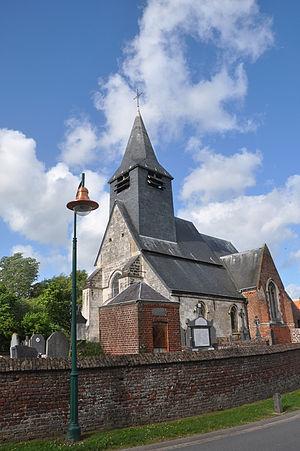
Eglise Saint Pierre de Tourmignies
Tourmignies est une commune française, située dans le département du Nord en région Hauts-de-France.